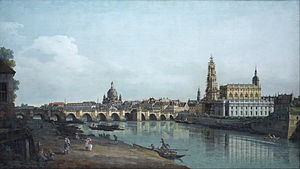
Landskabsmaleri
Bernardo Bellotto: Elben ved Dresden
Et landskabsmaleri er et maleri, der har landskabet som sit motiv. Blandt de betydeligste landskabsmalere er Caspar David Friedrich og J.M.W. Turner begge fra den romantiske periode. Landskabsmalerier er kendt fra alverdens regioner.